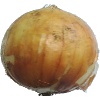
Label: white_onion